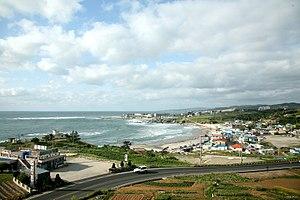
P'ohang est une ville de 509 475 habitants de la Corée du Sud, dans la province du Kyŏngsang du Nord. C'est un port bâti à l'embouchure de la rivière Hyŏngsan dans la mer de l'est. La ville est divisée en deux quartiers : Puk-ku, le quartier du nord et Nam-ku, le quartier du sud. Elle est voisine de la ville de Kyŏngju, l’ancienne capitale du royaume de Silla et est située à l’est de la capitale provinciale Taegu et au nord des villes de Ulsan et Pusan.